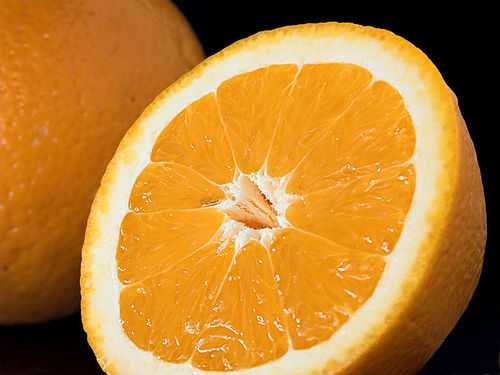
Label: Orange